Jay Lovett

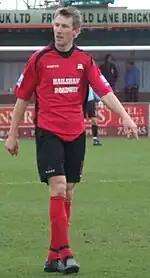
Lovett playing for Eastbourne Borough

Jay Lovett (born 2 January 1978) is an English football manager and former player who manages Burgess Hill Town.